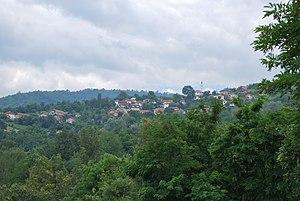
Vranovtsi est un village du nord-ouest de la Macédoine du Nord, situé dans la municipalité de Vraptchichté. Le village comptait 480 habitants en 2002. Il est majoritairement albanais.